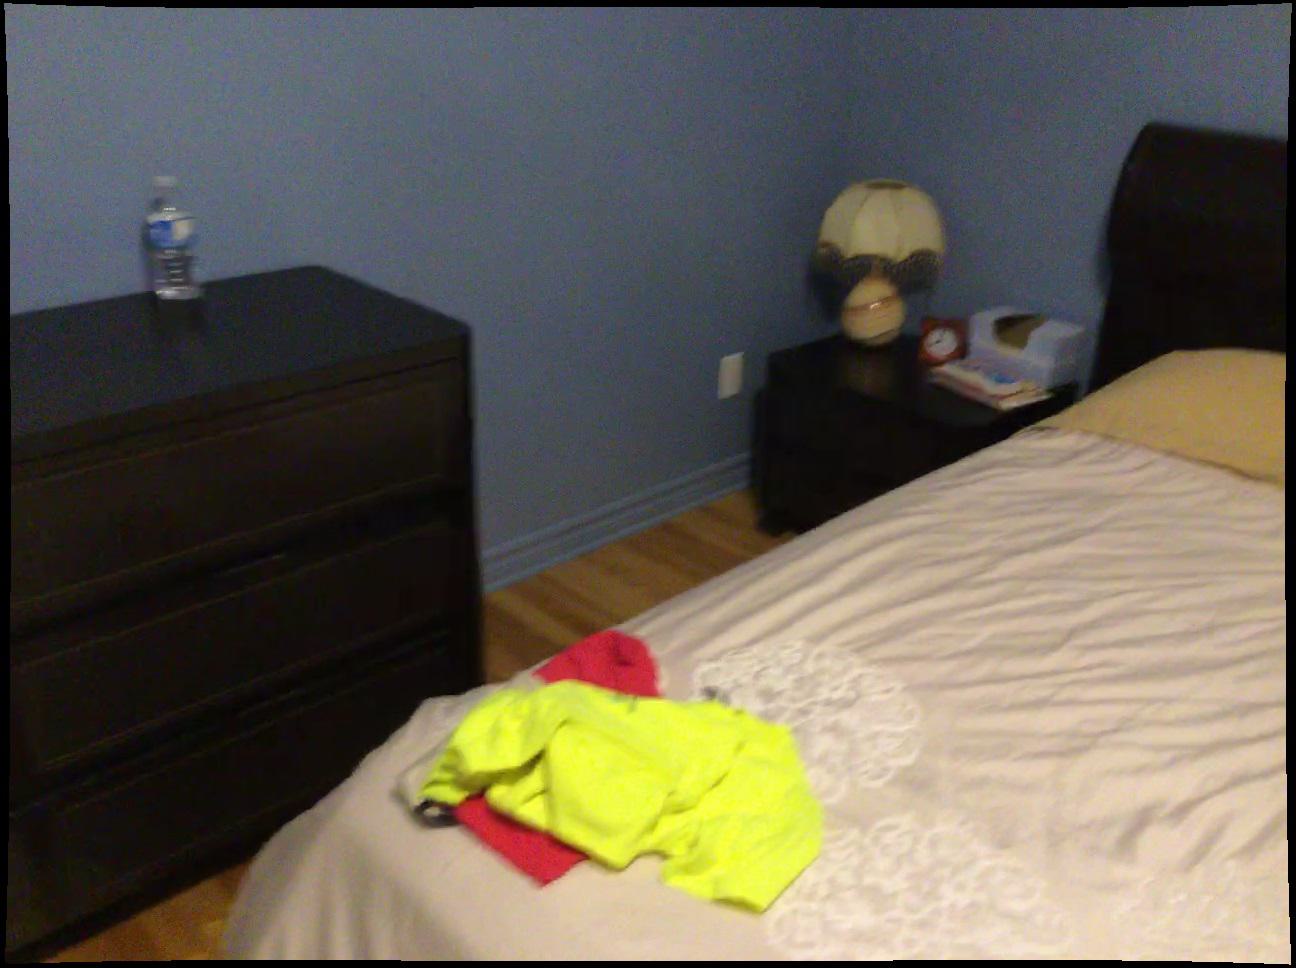
Question: Can the bottle fit right of the stand from the world's perspective? Final answer should be yes or no.
Answer: No